Supreme Court of Justice (Austria)

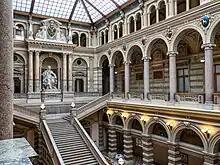

The Supreme Court of Justice has ultimate appellate jurisdiction over all civil and criminal court cases in Austria and is the highest body within the general court system.